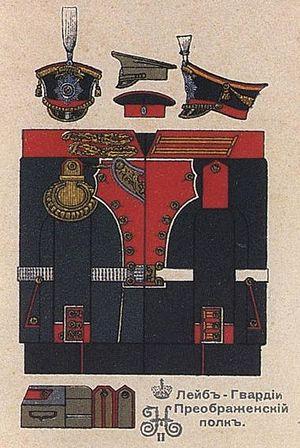
Le régiment Préobrajensky ou régiment de la Transfiguration est le plus ancien et l'un des plus prestigieux régiments de la Garde impériale russe. Il est intimement lié à l'histoire de l'émergence de l'Empire russe, de la fin du XVIIᵉ siècle au XIXᵉ siècle. À ce titre, il incorpore une forte charge symbolique.